Cleaning Up (British TV series)

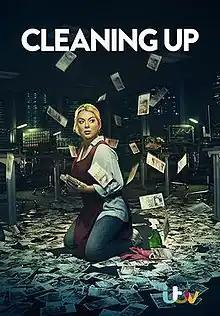
Promotional poster

Cleaning Up is a British television drama series written and created by Mark Marlow. The six-part series premiered on ITV on 9 January 2019. It stars Sheridan Smith as Sam, a single mother and office cleaner who resorts to insider trading in order to pay her debts.